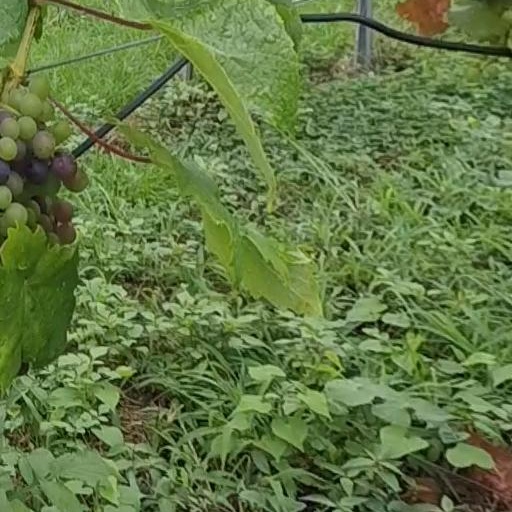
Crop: grape